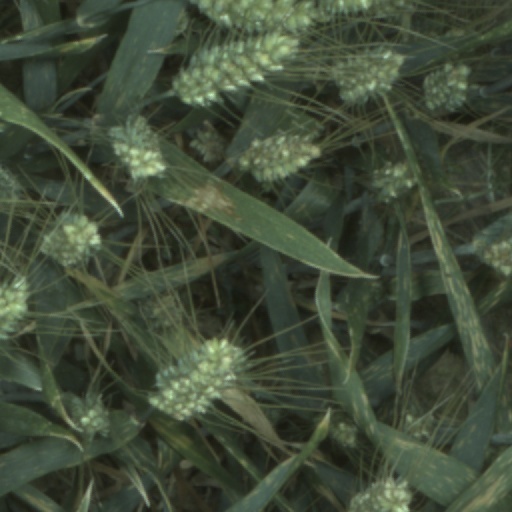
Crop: wheat